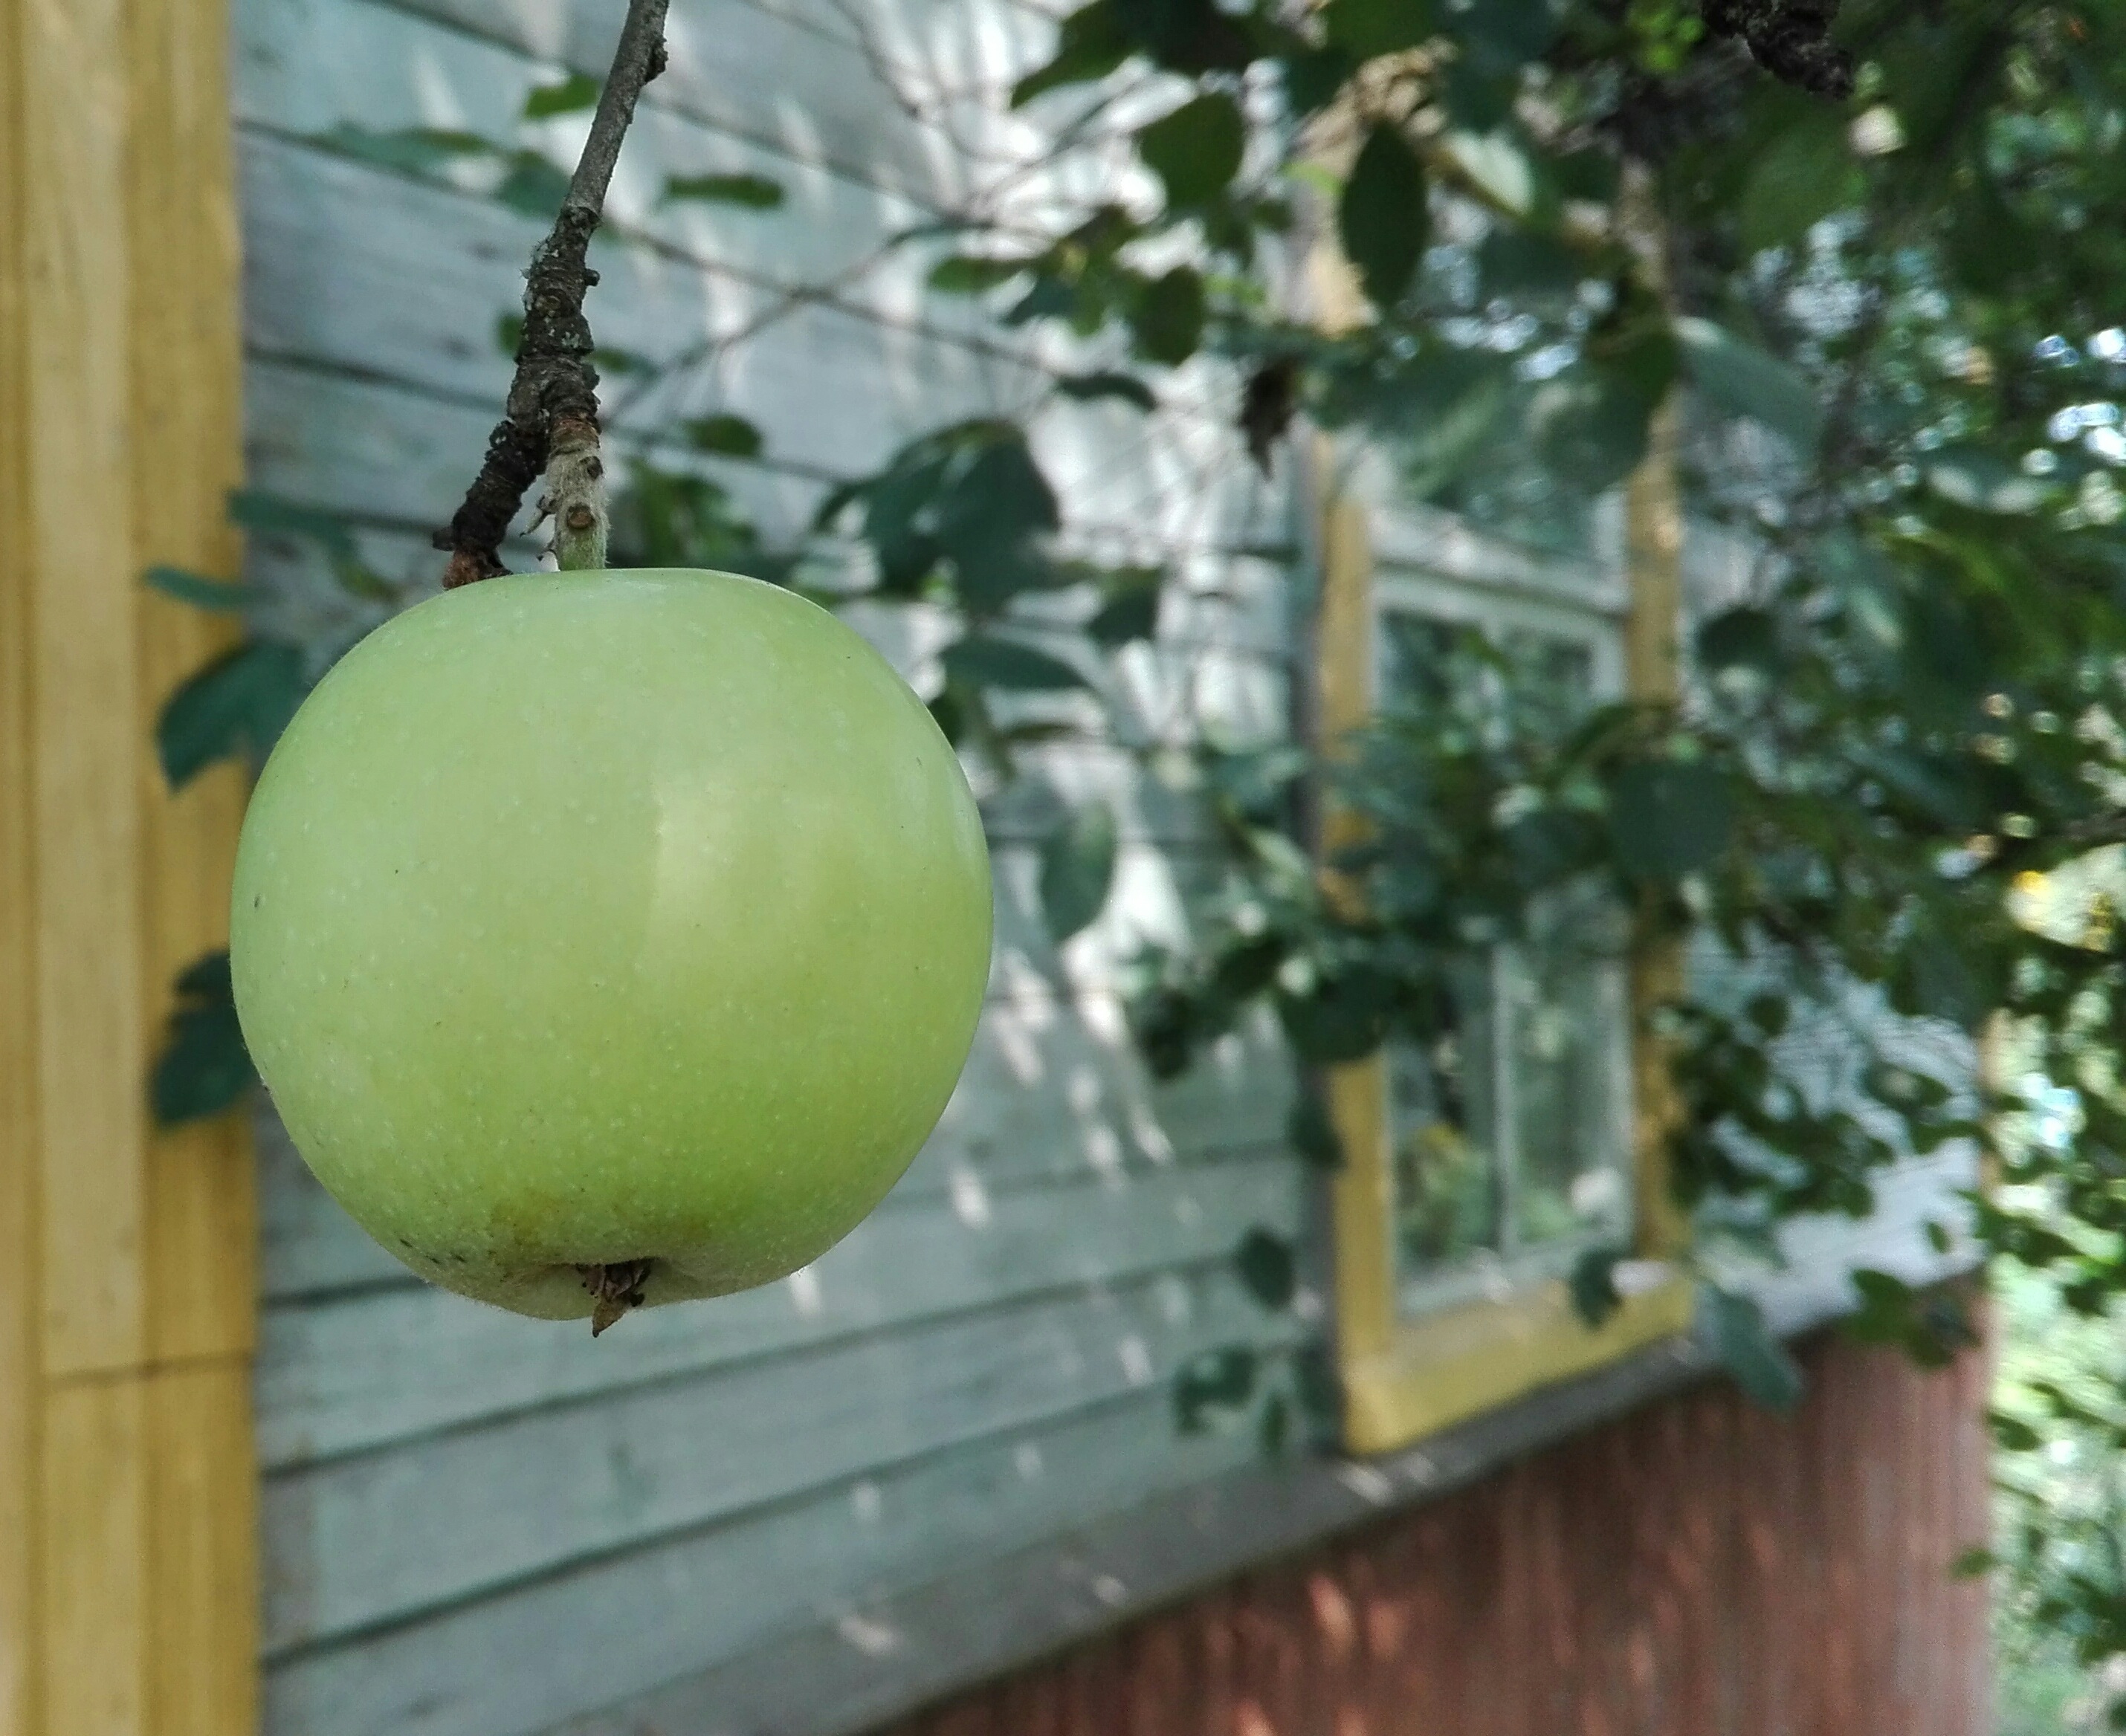
apple, tree, nature, branch, plant, fruit, flower, food, green, harvest, produce, gourd, flowering plant, land plant